St. John's Regional Seminary (Philosophate)

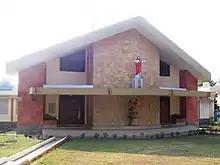
St.John's Chapel at Kondadaba

The seminary follows a semester system. Admission is for Catholic pupils who are eligible to pursue priestly studies and who come from any of the ten Catholic dioceses and two archdioceses in Andhra Pradesh as well as any religious Congregation willing to send their students for Priestly formation.